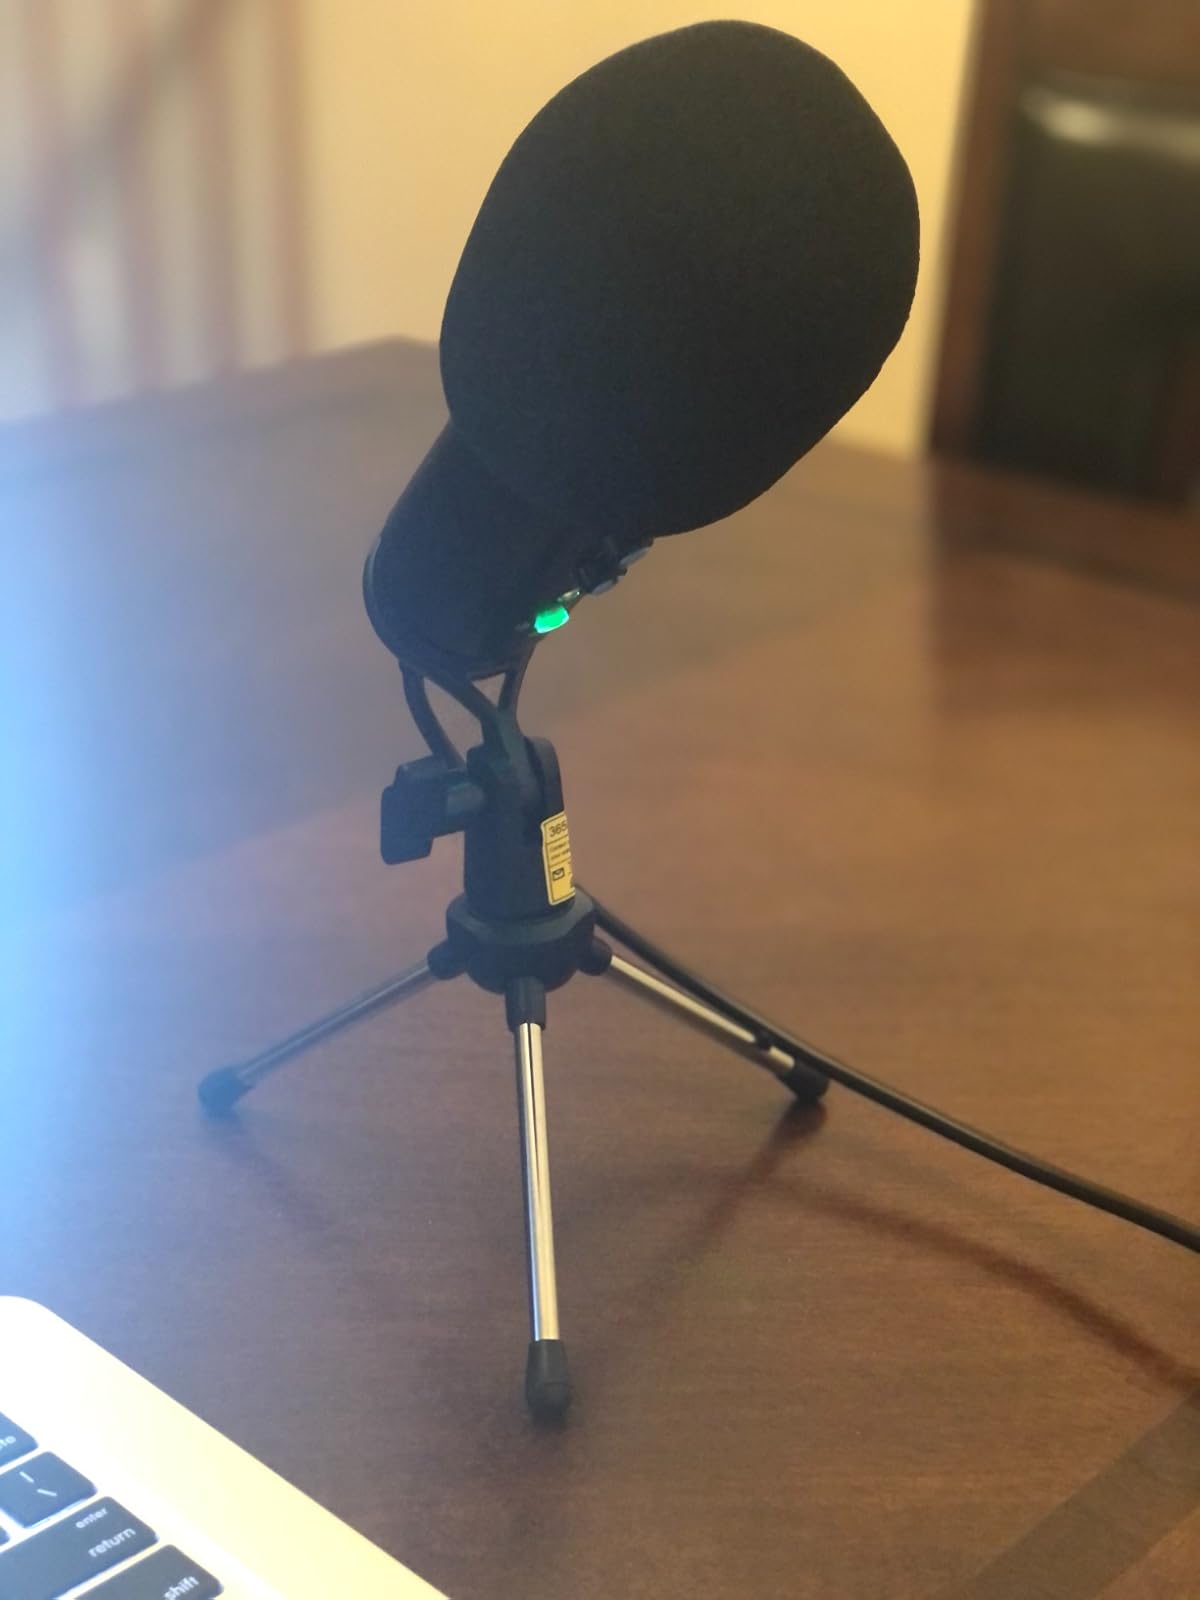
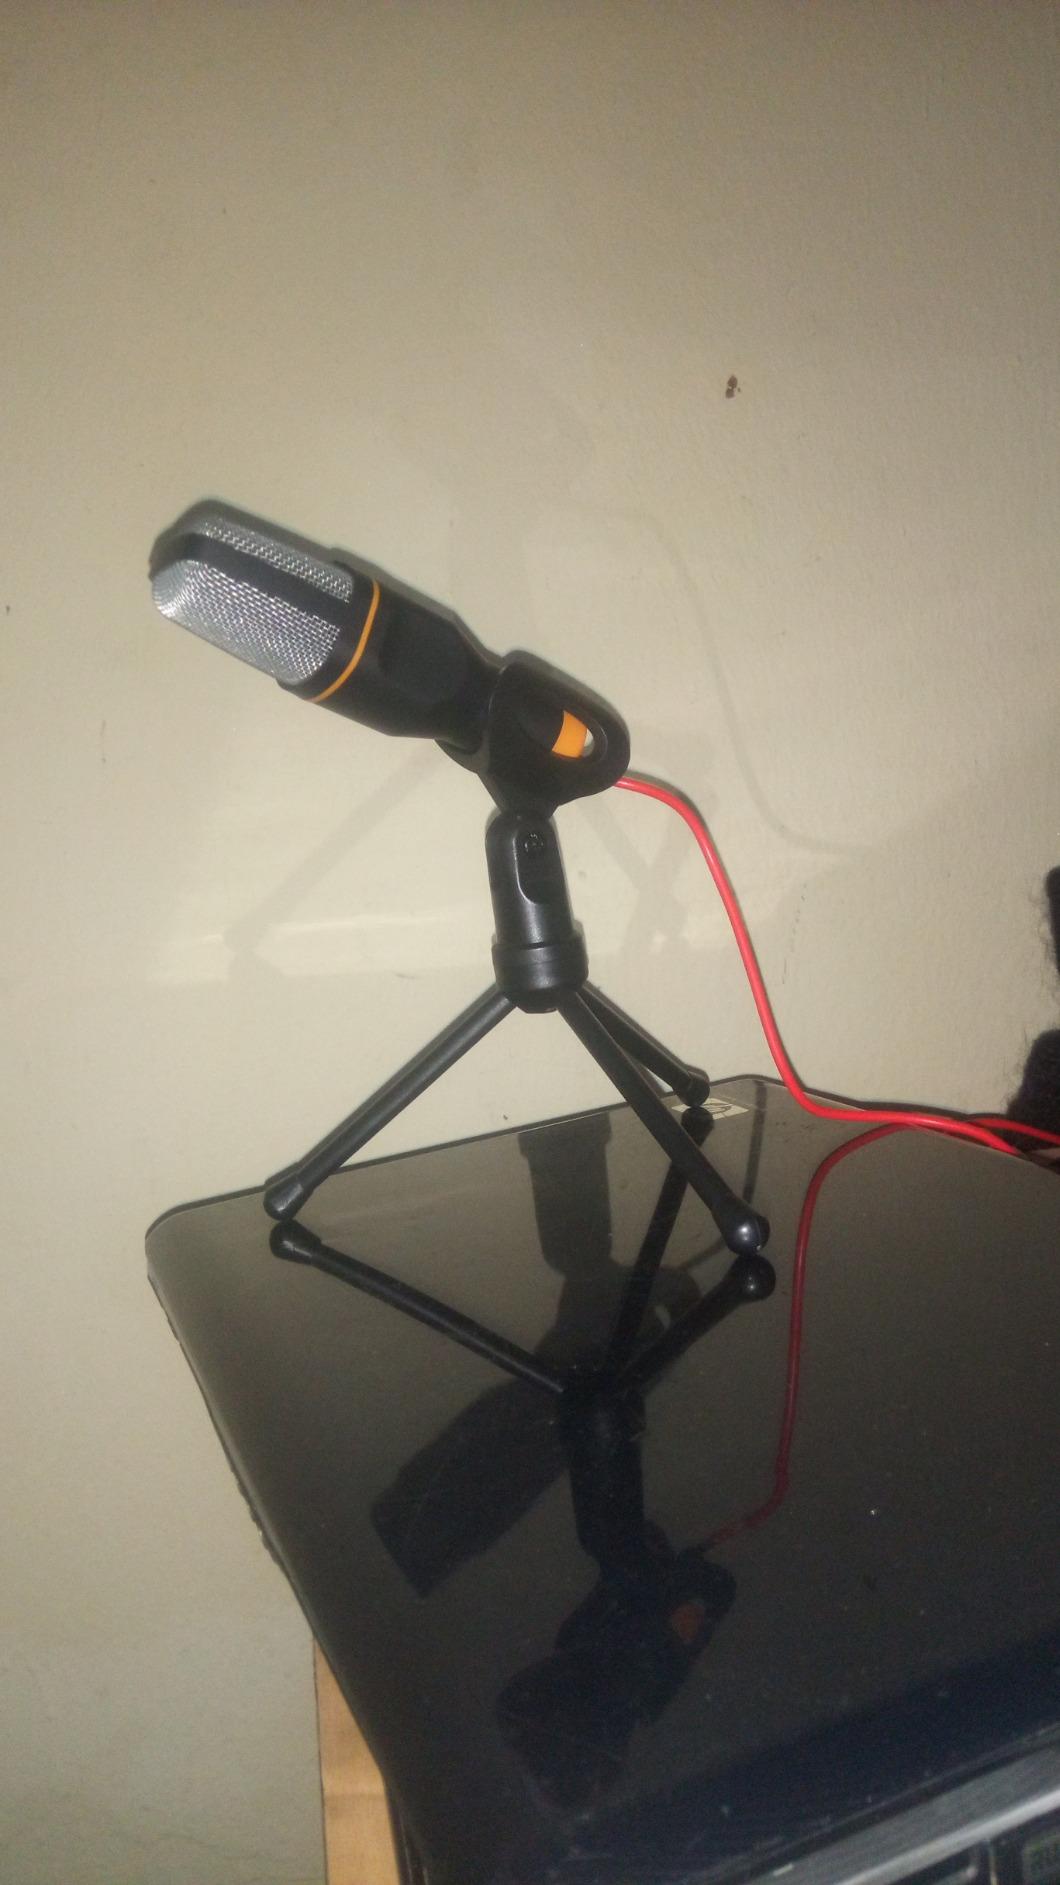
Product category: microphone
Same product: no